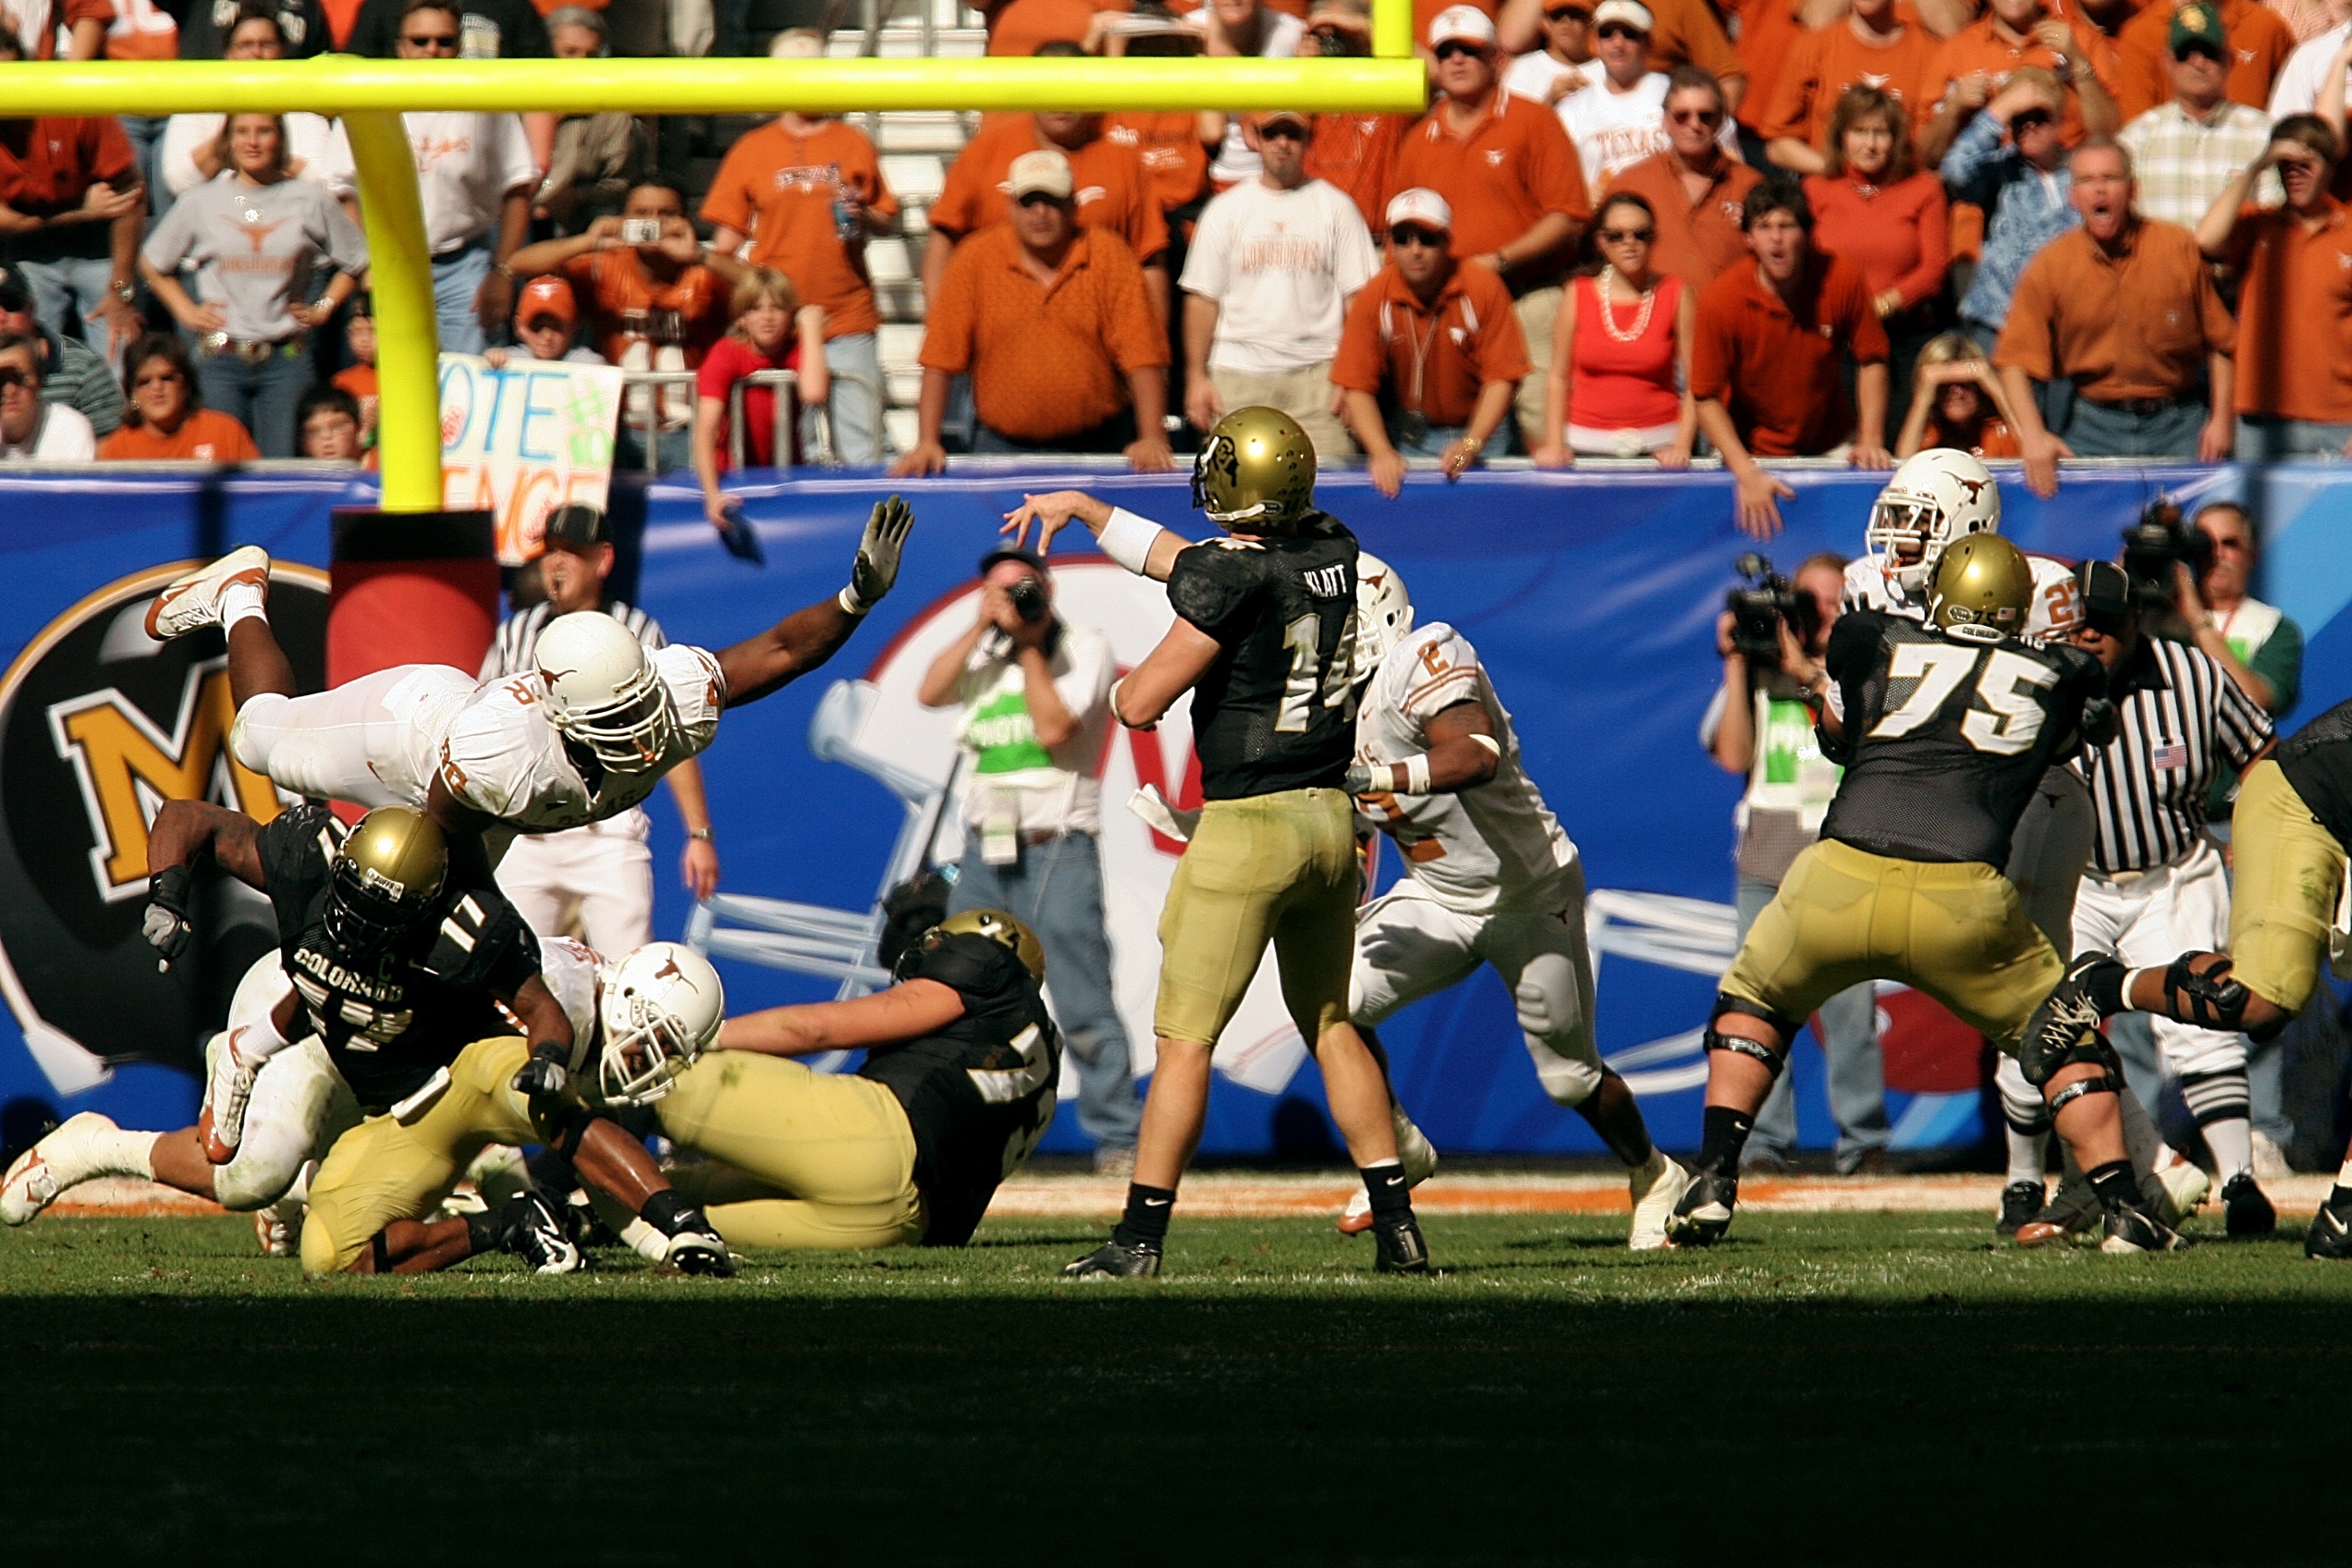
structure, sport, play, athletic, action, soccer, stadium, goal, player, throw, outdoors, competition, team, american football, sports, university, players, texas, leader, athletes, referee, pass, defense, texan, tackle, gridiron, quarterback, college football, pigskin, blocking, goal posts, american football game, offensive play, sport venue, gridiron football, rugby football